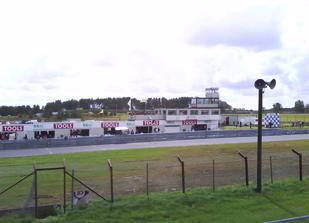
Building: Falkenbergs Motorbana
Country: Sweden
Year built: 1967
Falkenbergs Motorbana Full Circuit (2004–present) Location Bergagård , Sweden Time zone CET (UTC+1) CEST ( DST ) Coordinates 56°58′30″N 12°34′05″E / 56.97500°N 12.56806°E / 56.97500; 12.56806 Owner Falkenbergs Motorklubb Operator Falkenbergs Motorklubb Broke ground April 1967 ; 57 years ago ( 1967-04 ) Opened 5 August 1967 ; 57 years ago ( 1967-08-05 ) Major events Current: Nordic 4 Championship (2024–present) Former: TCR Denmark (2023) PSC Scandinavia (2004, 2006–2010, 2013–2017, 2020–2021) STCC (1996–2011, 2013–2019) TTA – Racing Elite League (2012) Full Circuit (2004–present) Length 1.843 km (1.145 miles) Turns 11 Race lap record 0:40.991 ( Toomas Heikkinen , Tatuus FR2000 , 2009 , Formula Renault 2.0 ) Original Circuit (1967–2003) Length 1.830 km (1.137 miles) Turns 9 Race lap record 0:39.252 ( Peter Åslund , Ralt RT35 , 1992, F3 ) Falkenbergs Motorbana is a motor racing circuit at Bergagård , Sweden . The circuit was opened in 1967, as a replacement for Skreabanan , and is currently owned and run by Falkenbergs Motorklubb. A chicane was added on the first corner in 2004 to improve safety on the relatively fast track. A round of the Scandinavian Touring Car Championship (formerly known as the Swedish Touring Car Championship ) was held there from 1996 to 2019, except 2012. In addition there is a road racing event called Scandinavian Open run each year, endurance races, and a Classic motor event. Pit garages and race control tower at Falkenbergs Motorbana. Original Circuit (1967–2003) Lap records As of July 2024, the fastest official race lap records at Falkenbergs Motorbana are listed as: Category Time Driver Vehicle Event Full Circuit: 1.843 km (2004–present) Formula Renault 2.0 0:40.991 Toomas Heikkinen Tatuus FR2000 2009 Falkenberg Formula Renault 2.0 Sweden round Superkart 0:41.918 Henrik Vejen PVP Superkart 2012 Falkenberg Swedish Superkart round Sports car racing 0:42.357 Jesper Westerholm Radical PR6 2012 Falkenberg Radical Sweden round Porsche Carrera Cup 0:43.221 Lukas Sundahl Porsche 911 (991 II) GT3 Cup 2020 Falkenberg Porsche Carrera Cup Scandinavia round Silhouette racing car 0:43.283 Fredrik Ekblom Volvo S60 TTA 2014 Falkenberg STCC round Formula 4 0:43.648 Gustaw Wisniewski Mygale M14-F4 2024 Falkenberg Nordic 4 round Formula Renault 1.6 0:44.040 Enzo Hallman Signatech FR1.6 2024 Falkenberg Formula Nordic round Superbike 0:44.268 Jesper Pellijeff Kawasaki ZX-10RR 2018 Falkenberg SM Roadracing round Super 2000 0:44.978 Robin Rudholm [ sv ] BMW 320si 2008 Falkenberg STCC round TCR Touring Car 0:45.149 Daniel Haglöf SEAT León TCR 2017 Falkenberg TCR STCC round NXT Gen Cup 0:52.485 Ellis Spiezia LRT NXT1 2023 Falkenberg NXT Gen Cup round Original Circuit: 1.830 km (1967–2004) Formula Three 0:39.252 Peter Åslund [ de ] Ralt RT35 1992 Falkenberg Swedish F3 round Super Touring 0:40.945 Nicklas Karlsson Vauxhall Vectra 16V 2002 3rd Falkenberg STCC round GT1 (GTS) 0:40.983 Henrik Roos [ sv ] Chrysler Viper GTS-R 2001 1st Falkenberg Swedish GTR round GT2 0:41.565 Thed Björk Porsche 911 (996) GT3-RS 2001 2nd Falkenberg Swedish GTR round Super 2000 0:42.424 Jan Nilsson Volvo S60 2004 1st Falkenberg STCC round Group 4 0:49.900 Sten Frohde Porsche 911 S 1969 Västkustloppet Swedish 2.0 GT round Notes